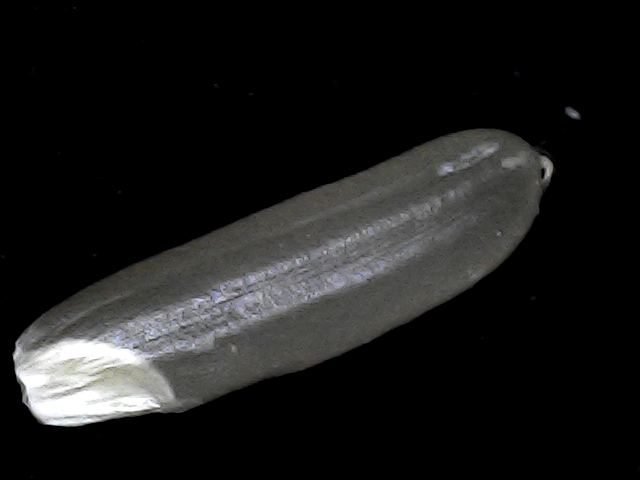
Rice variety: BD70